Duke of Marmalade

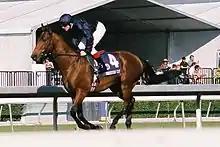
Duke of Marmalade at the 2008 Breeders' Cup

Duke of Marmalade (12 March 2004 – 5 November 2021) was an Irish Thoroughbred racehorse and sire. He is best known for winning five consecutive Group One races in 2008, for which he was named European Champion Older Horse. Upon retirement at the end of the 2008 racing season he stood as a stallion for Coolmore Stud, being moved between stud farms in Ireland and Australia (a practice known as shuttling). In July 2014 he was sold and relocated to Drakenstein Stud in South Africa.